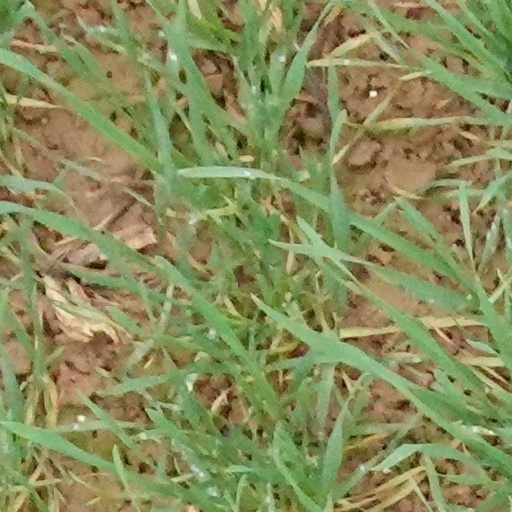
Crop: wheat